Cass-Wells Street Historic District

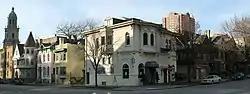
A portion of the district.

The Cass-Wells Historic District is a small group of historic homes in the Yankee Hill neighborhood of Milwaukee, Wisconsin, built from 1870 to 1914 in various styles. It was listed on the National Register of Historic Places in 1986 and on the State Register of Historic Places in 1989.